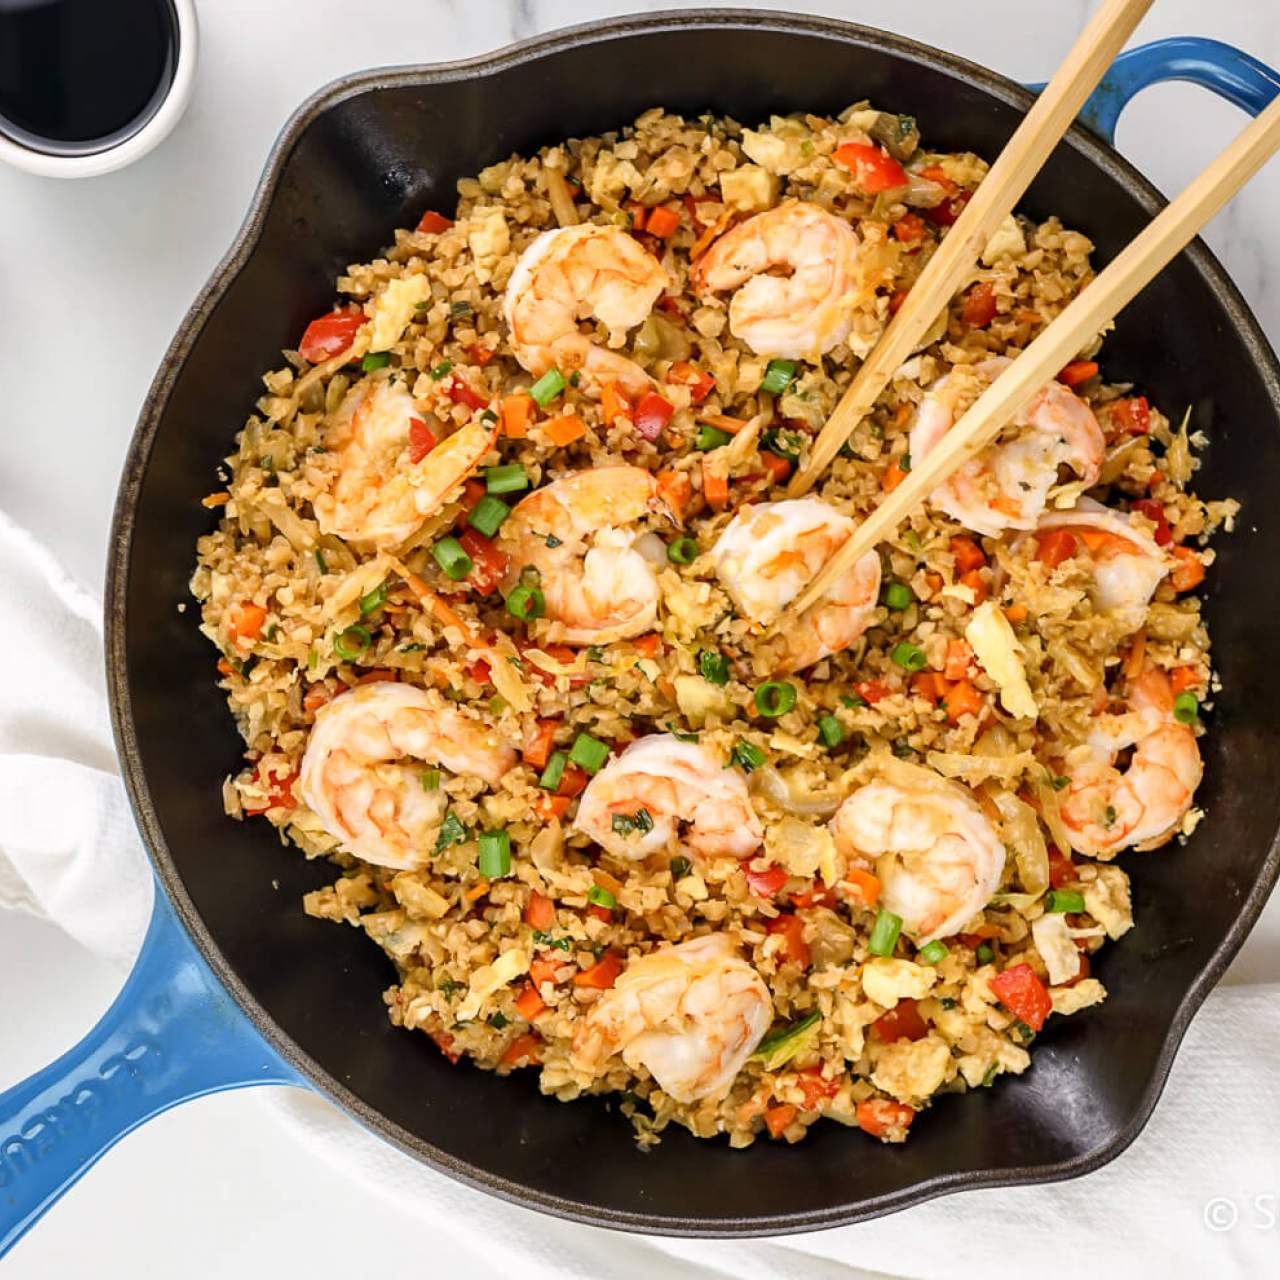
Dish: fried_rice